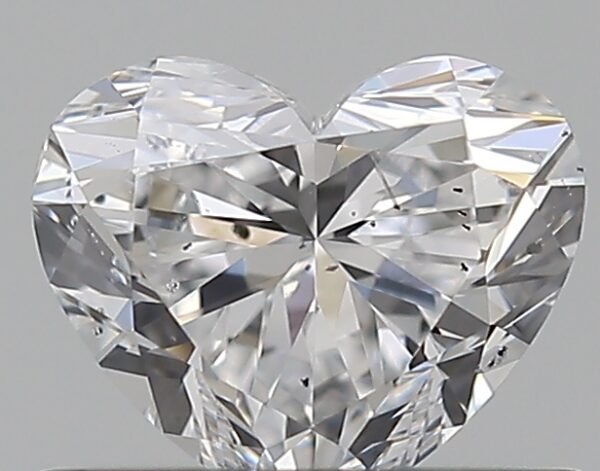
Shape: heart
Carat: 0.5
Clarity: SI2
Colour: D
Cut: EX
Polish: EX
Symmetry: VG
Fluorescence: N
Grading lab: GIA
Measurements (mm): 4.59 x 5.46 x 3.24